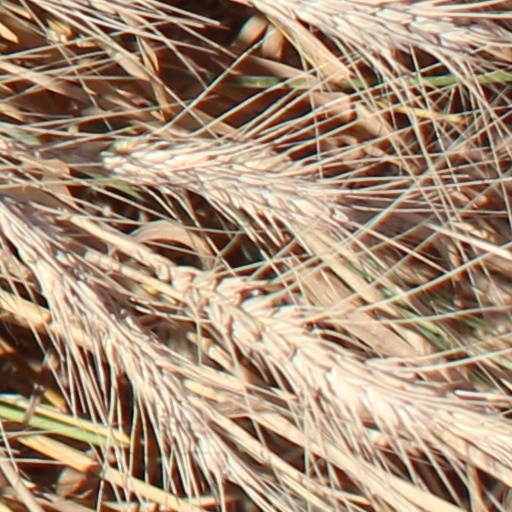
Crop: wheat